Acedia

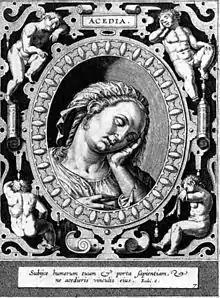
Acedia, engraving by Hieronymus Wierix, 16th century

Acedia (also accidie or accedie , from Latin , and this from Greek , "negligence", "lack of" "care") has been variously defined as a state of listlessness or torpor, of not caring or not being concerned with one's position or condition in the world. In ancient Greece, "akēdía" literally meant an inert state without pain or care. Early Christian monks used the term to define a spiritual state of listlessness and from there the term developed a markedly Christian moral tone. In modern times, it has been taken up by literary figures and connected to depression.